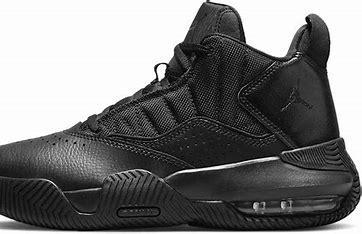
Brand: Jordan
Model: Stay Loyal 2